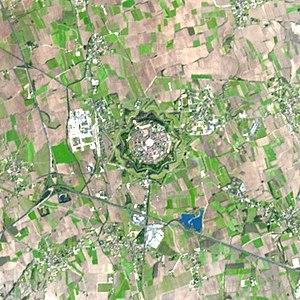
Vue satellitale de la citadelle de Palmanova - Udine - Italie Italiano: Immagine satellitare di Palmanova - provincia di Udine - Italia
Palmanova est une commune italienne d'environ 5 500 habitants située dans la province d'Udine, dans la région autonome du Frioul-Vénétie Julienne, dans le nord-est de l'Italie.
Frioul est une région historico-géographique qui correspond aux provinces italiennes actuelles d'Udine, de Pordenone et en partie de Gorizia. La capitale historique du Frioul est Udine.